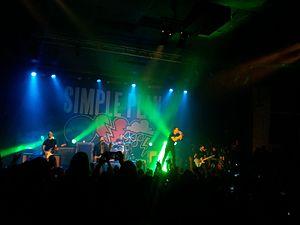
Simple Plan est un groupe de pop punk canadien, originaire de Montréal, au Québec. Il est composé de cinq musiciens québécois, dont la composition n'a pas changé depuis sa création en 1999. Au total, le groupe compte cinq albums studio : No Pads, No Helmets...Just Balls, Still Not Getting Any..., Simple Plan, Get Your Heart On!, et Taking One for the Team. Ils ont aussi produit un EP intitulé Get Your Heart On - The Second Coming!, et deux albums live : Live in Japan 2002 et MTV Hard Rock Live.